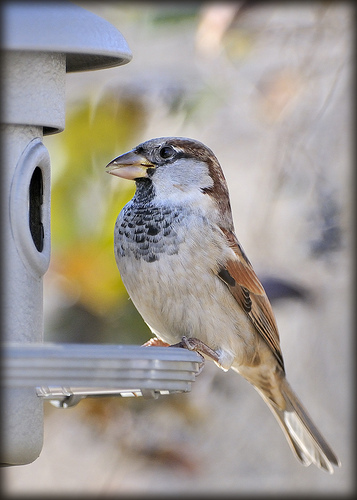
this bird is small with a black and white chest, brown feathers and a small beak.
this bird is brown with white on its chest and has a long, pointy beak.
this bird has a white belly and breast with a brown crown and blunt bill.
this small bird has an unusually large pointed beak which is a dark pinkish orange, the head is brown and black with a large white check patch, the breast and neck have black patches, belly is white with a brown hue, and the wings, top of the head and back are brown.
the bird has a patches of black in it's throat and breast with the rest of the body in brown and white feathers.
this particular bird has a white belly and black spotted breastss and throat and a tan billa small bird with large bill compared to body and black spotted neck.
this bird has a black and tan spotted breast, a tan belly and abdomen, and a mix of darker tan colors across its wings and back.
this bird has wings that are brown and has a black chest
this bird has a brown body with a white underbelly and an orange bill.
Species: House Sparrow